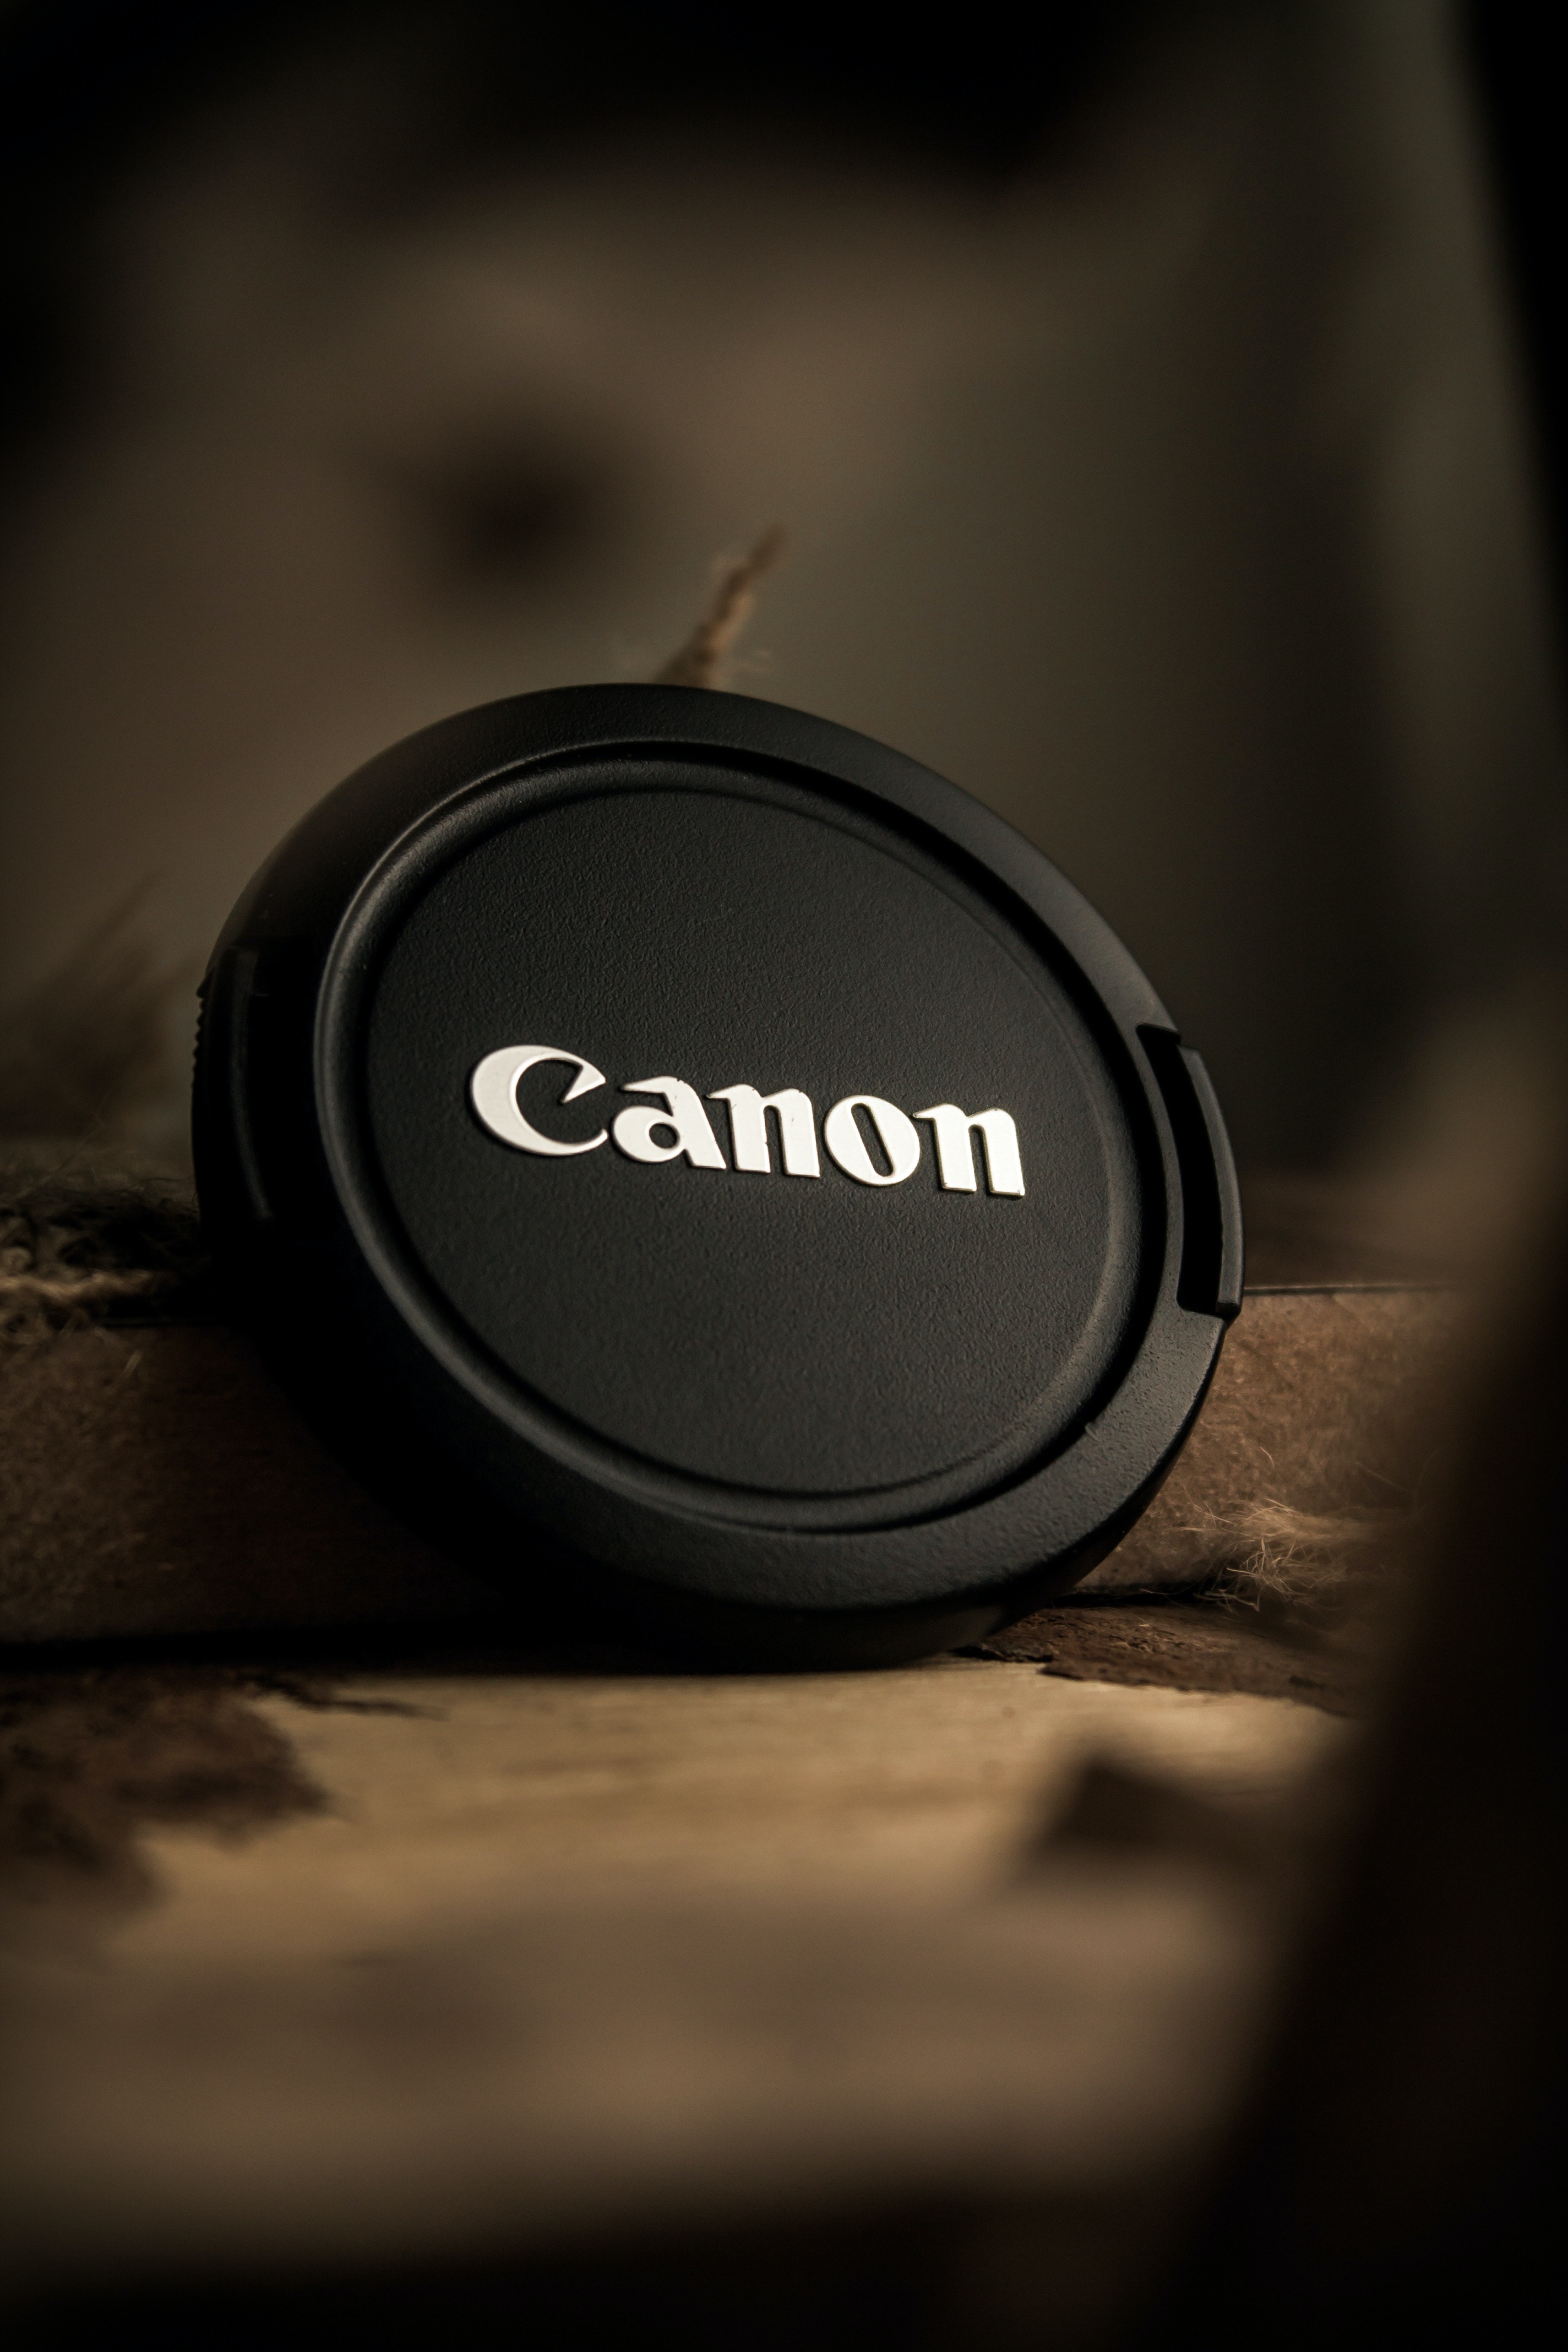
camera, lens cap, flash photography, camera accessory, camera lens, audio equipment, gadget, font, cameras optics, lens, Tints and shades, circle, macro photography, peripheral, logo, fashion accessory, carbon, still life photography, electric blue, number, shadow, monochrome photography, monochrome, brand, darkness